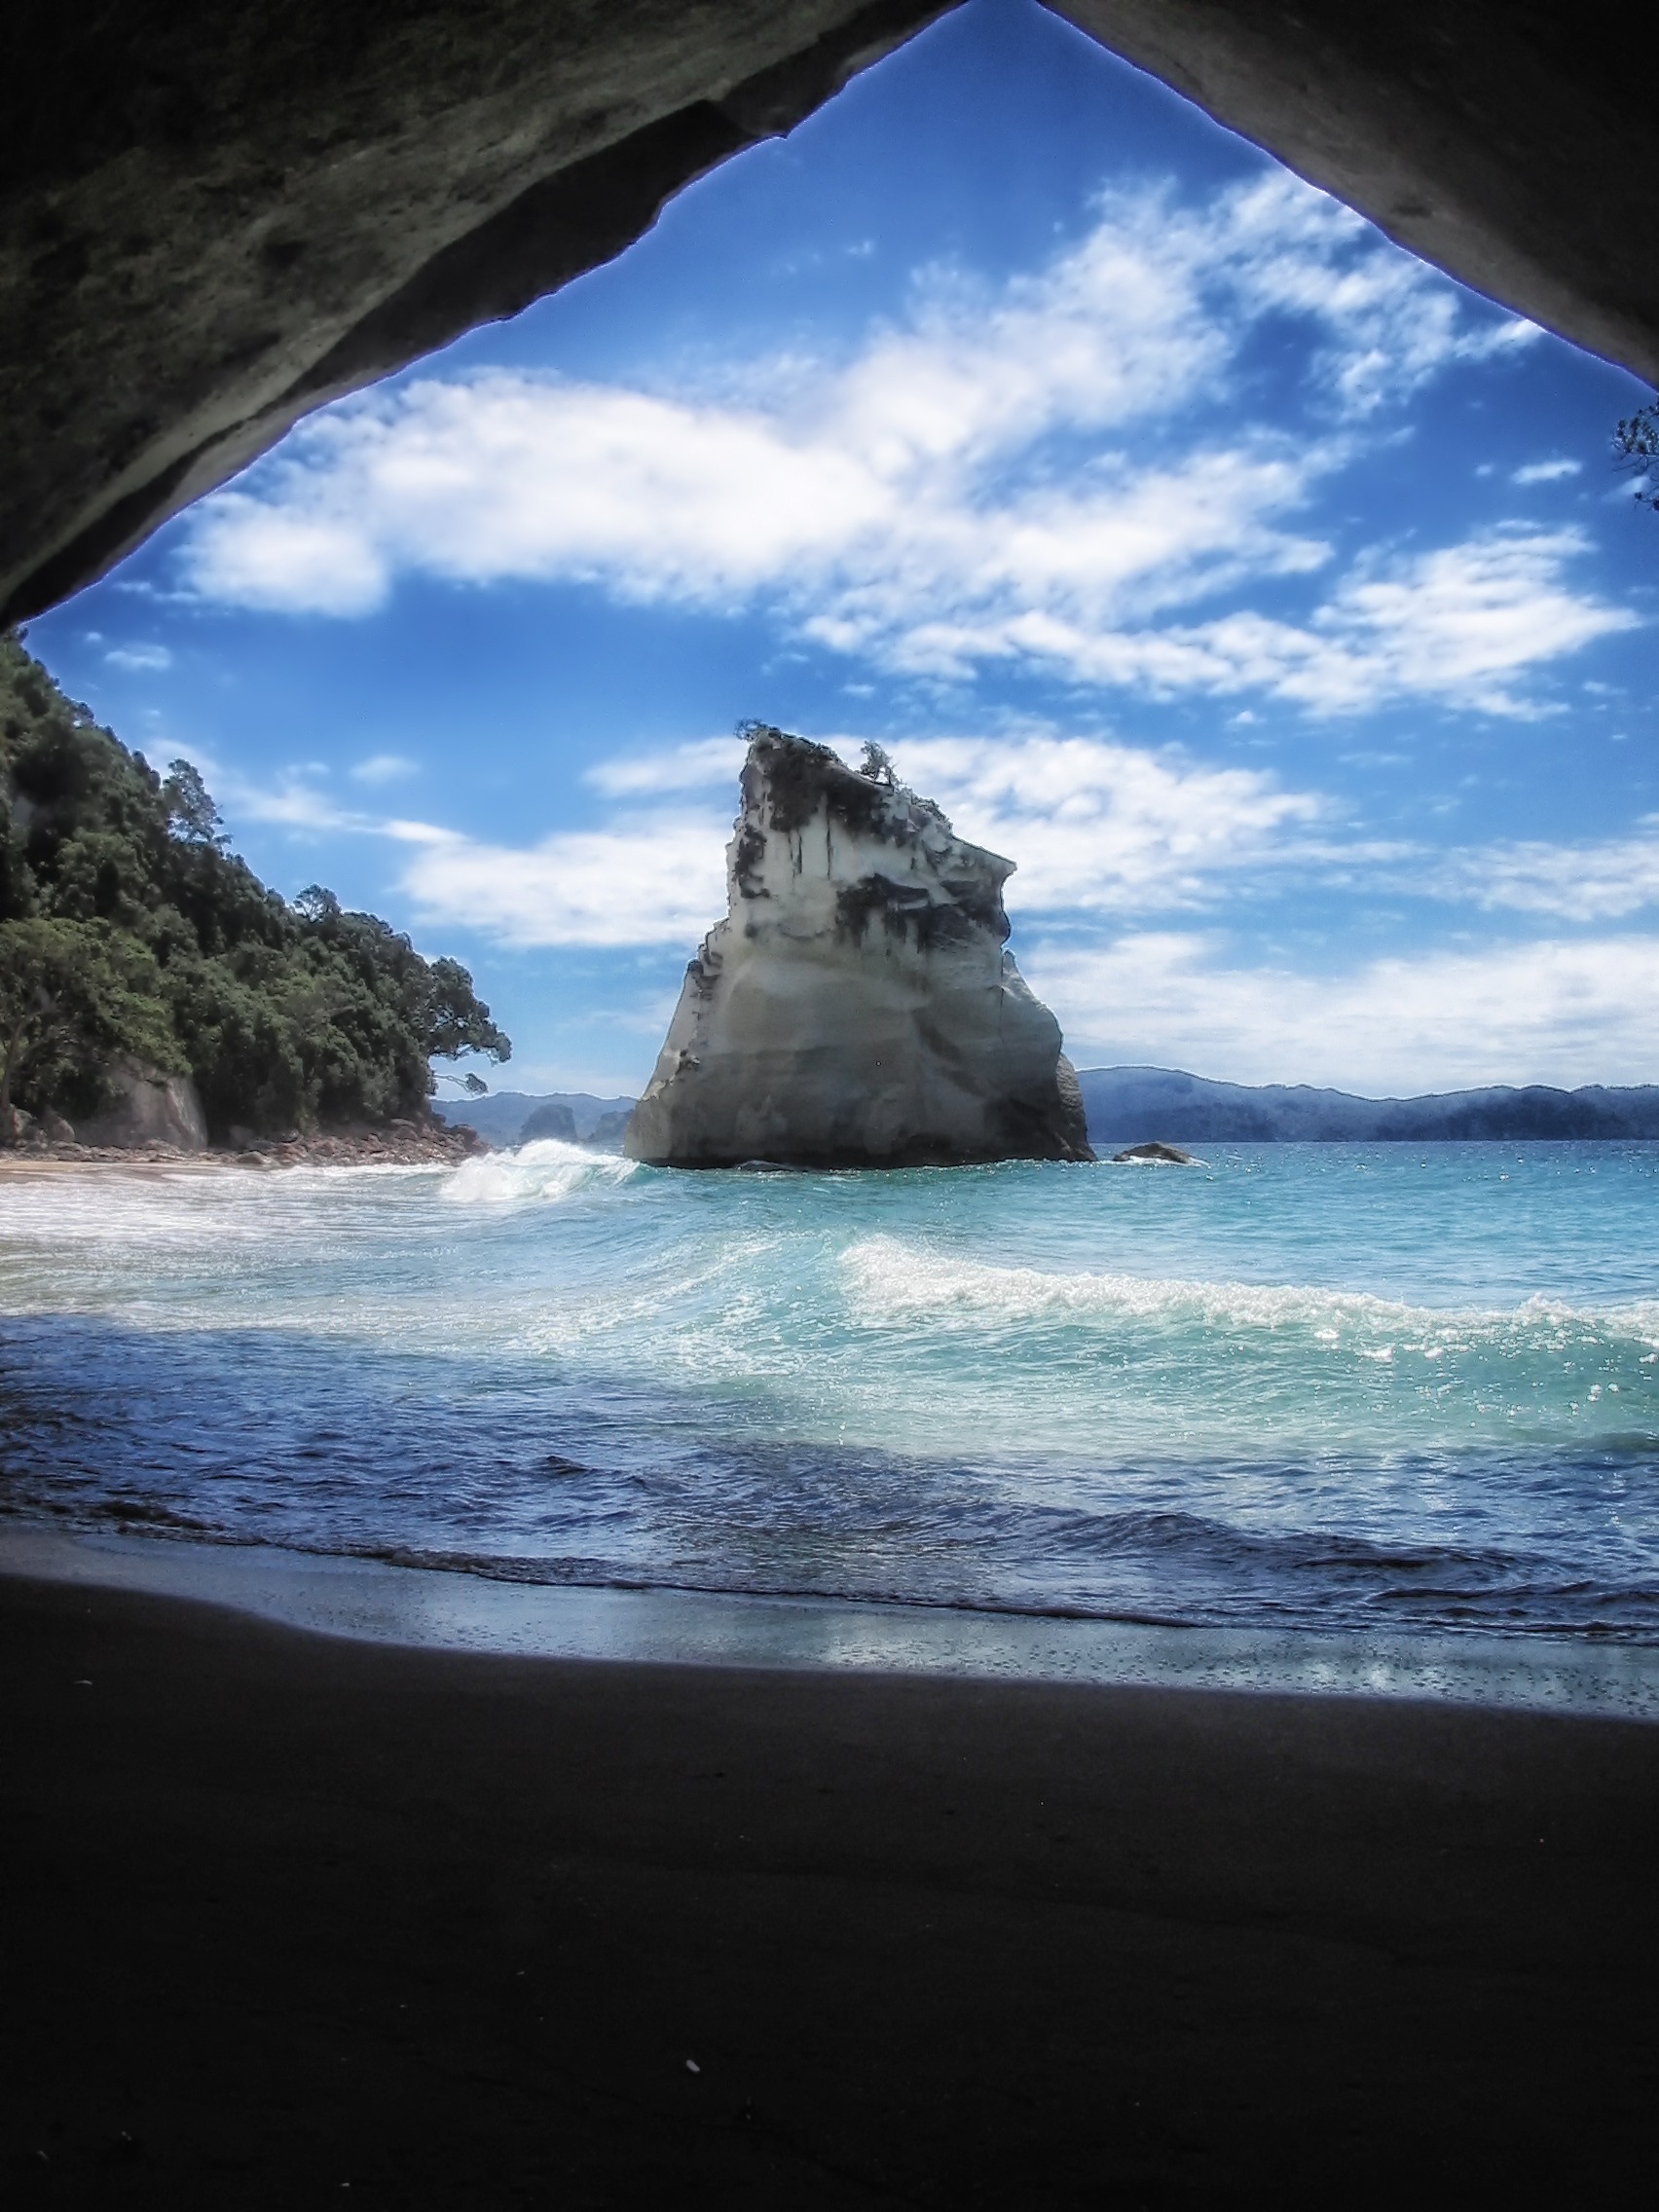
beach, sea, coast, water, rock, ocean, cloud, sky, shore, wave, view, cliff, cave, reflection, bay, island, blue, terrain, body of water, rocks, waves, clouds, new zealand, cape, cathedral cove, wind wave